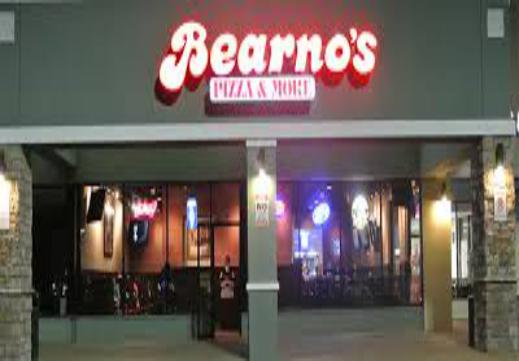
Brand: Bearno's
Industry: Food